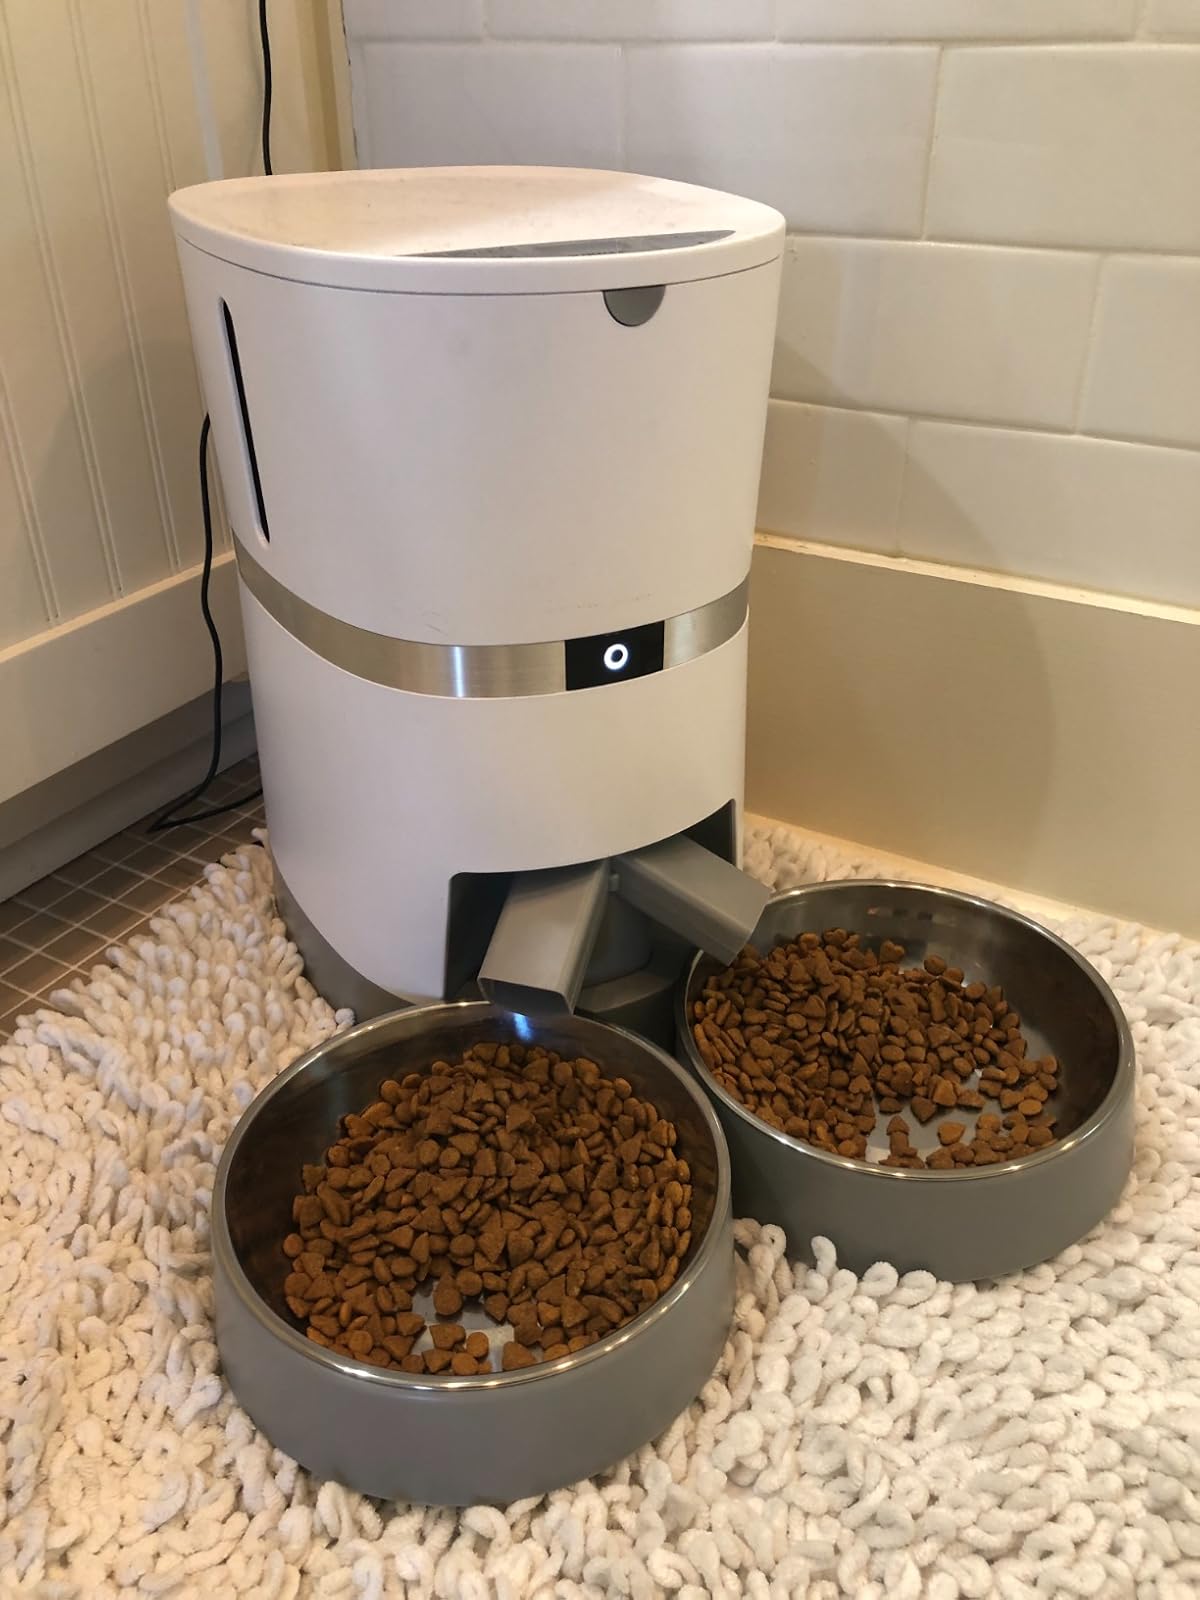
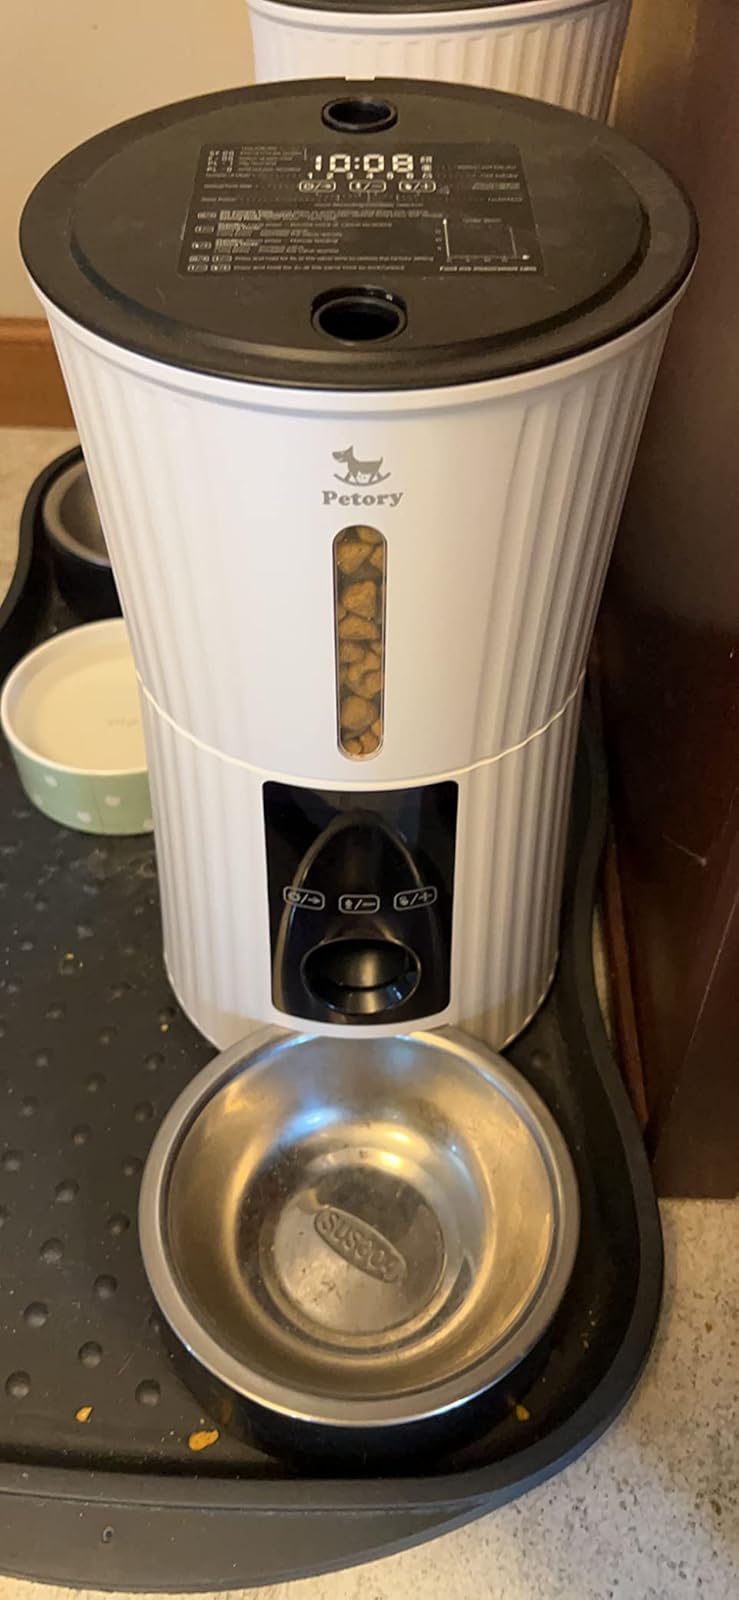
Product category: items_feeder
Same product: no